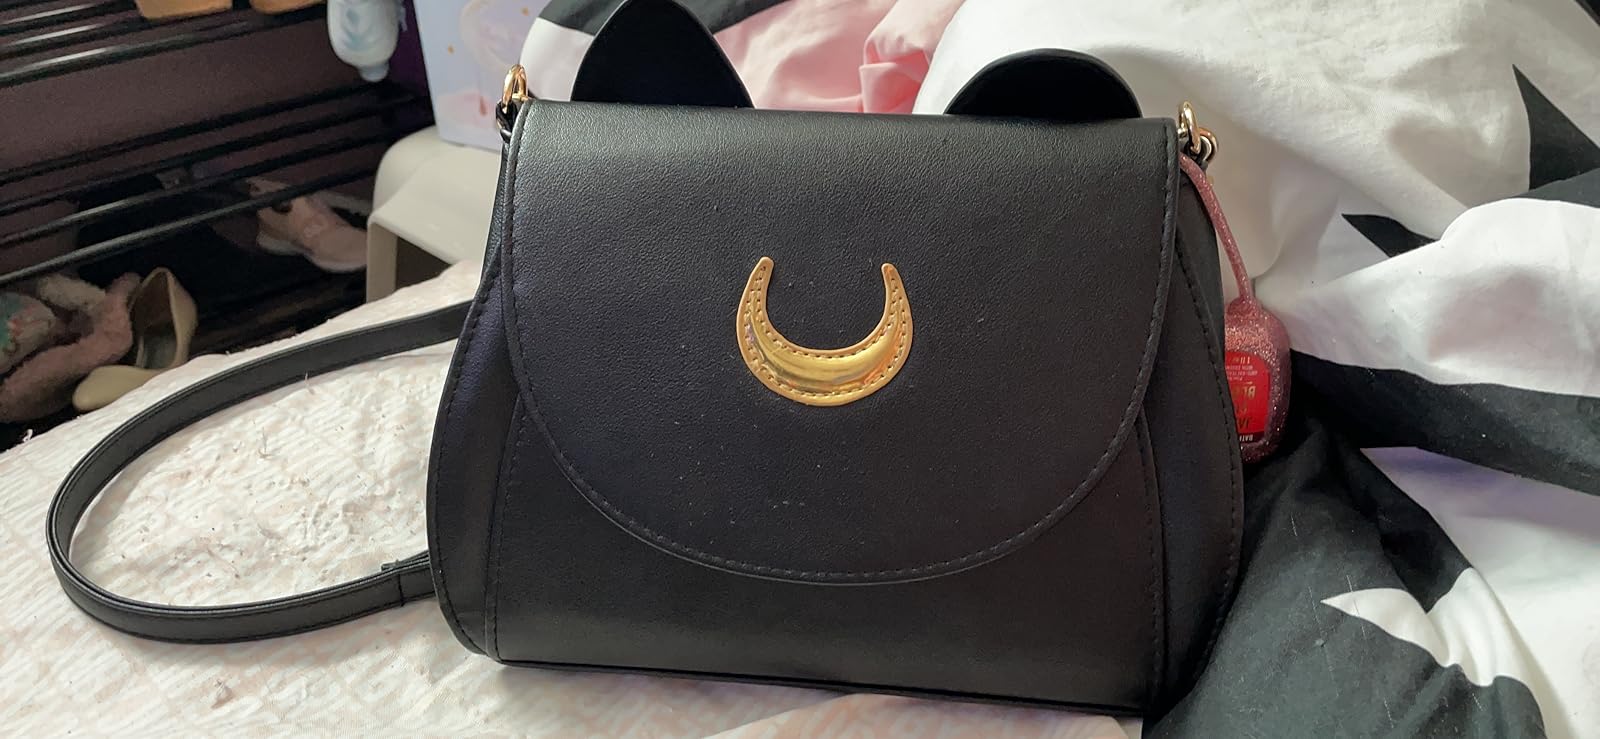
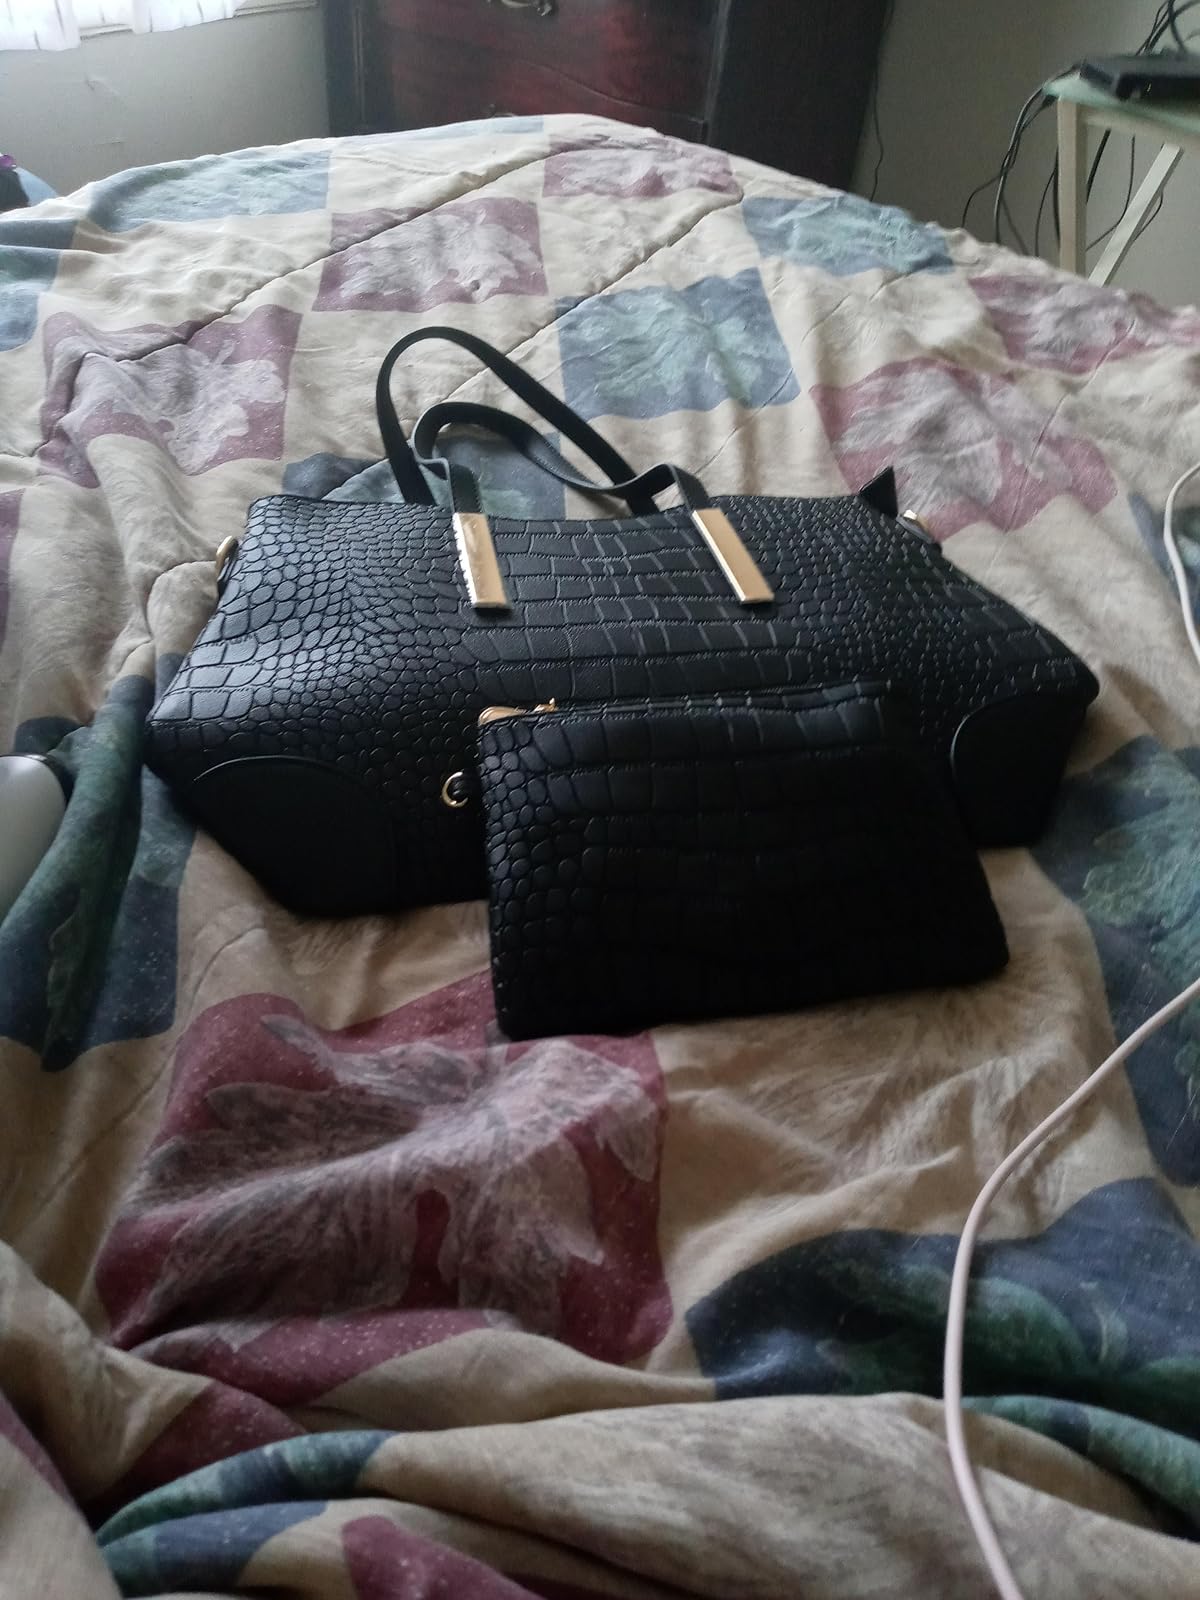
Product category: accessories_handbag
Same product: no